The Maples (Rhinebeck, New York)

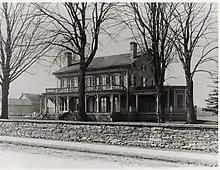
The Maples with the floor plan corresponding to its use as a motor lodge by John Jacob Astor IV beginning in 1901, and before the later removal of the north and south wings and 2nd floor balcony.

William Backhouse Astor Jr. purchased the 110 acre parcel containing The Maples from Griffen Hoffman in 1889, adding it to the land holdings of his Ferncliff estate. His son John Jacob Astor IV inherited the estate, including The Maples, in 1892. In 1901 John Jacob Astor renovated The Maples according to plans drawn up by Ferncliff estate superintendent Herbert Pinkham, CE to convert the house into a motor lodge for fellow automobile enthusiasts travelling the Old Post Road between New York and Albany. The house was put at the disposal of John Jacob Astor IV's fellow members of the Automobile Club of America. Facilities on the ground floor included a large kitchen and laundry, three parlors, one bedroom, full bath, and two wings with bay windows on the north and south sides of the house containing a billiard room and a library. The second floor contained 8 more bedrooms and full bath for lodgers, and a second floor balcony above the front porch. In the attic a water tank was installed. These renovations are further documented by a photograph in the archives of the Museum of Rhinebeck History.